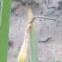
Crop: Onion
Condition: alternaria-d